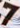
Number: 7